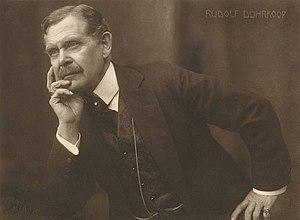
Rudolf Dührkoop est un portraitiste-photographe allemand. D'abord autodidacte, il s'est établi en 1883 en tant que professionnel et a photographié de nombreuses personnalités. Dührkoop est l'un des principaux représentants du pictorialisme.